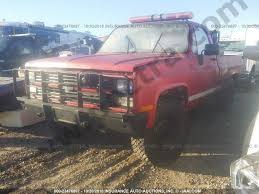
Label: D-30